Joseph N. Welch

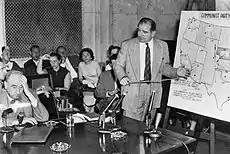
Welch (left) being questioned by Senator Joe McCarthy (right) at the Army–McCarthy hearings, June 9, 1954

At this, those watching the proceedings broke into applause. Welch's TV performance turned the tide of public and press opinion against McCarthy overnight. In July, a Republican senator introduced a motion, which passed later that year, censuring McCarthy for acts that "tended to bring the Senate into dishonor and disrepute, to obstruct the constitutional processes of the Senate, and to impair its dignity."